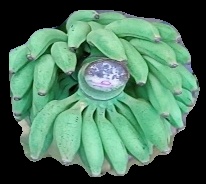
Variety: elakki-bale
Grade: grade1